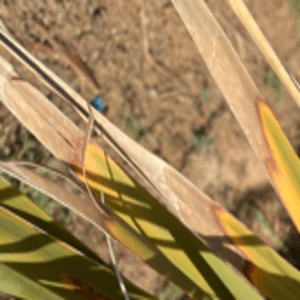
Label: Potassium Deficiency